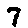
Label: 7